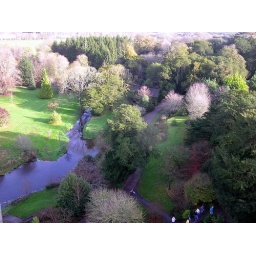
11-24-07 256 View through archers tower in Blarney Castle of castle stone wall (Blarney)